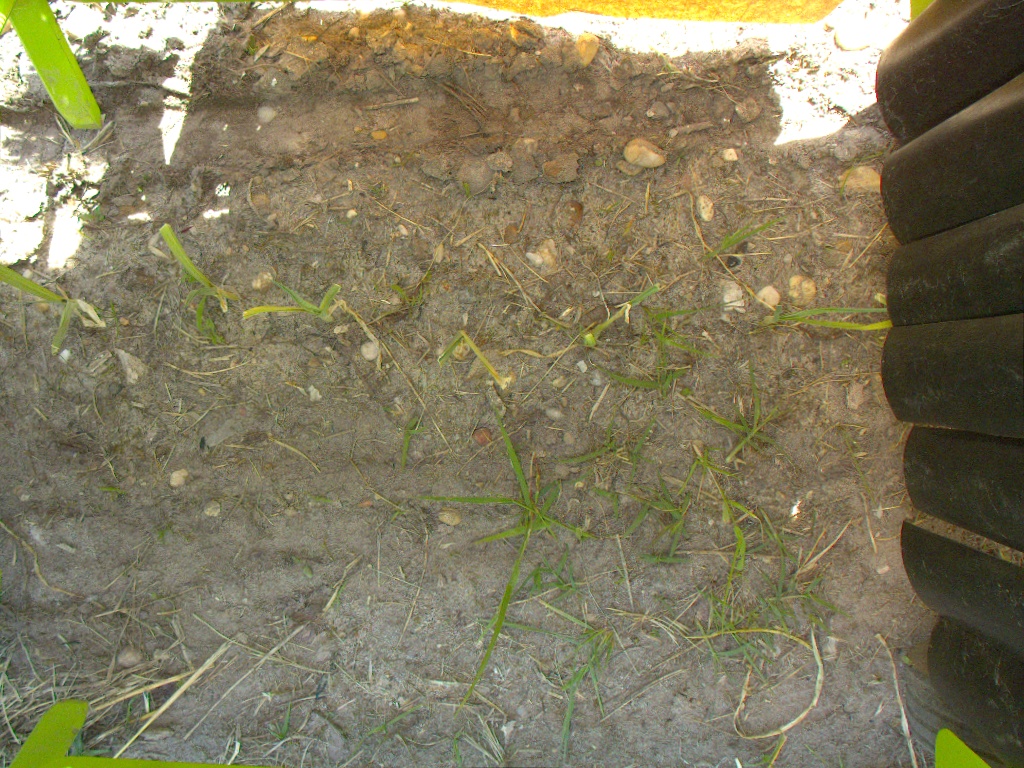
Crop: leek
Objects: stem_leek, stem_leek, stem_leek, stem_leek, stem_leek, stem_leek, leek, leek, leek, leek, leek, leek